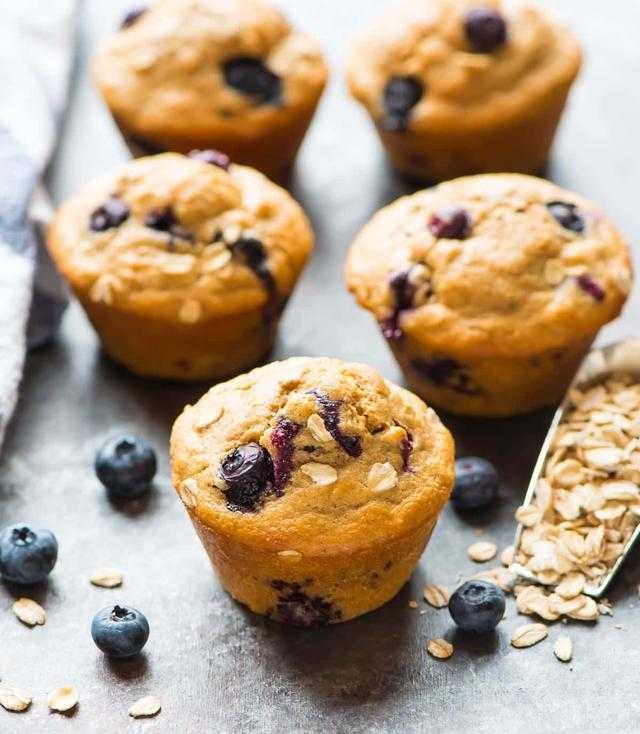
Label: Blueberry